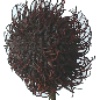
Label: rambutan